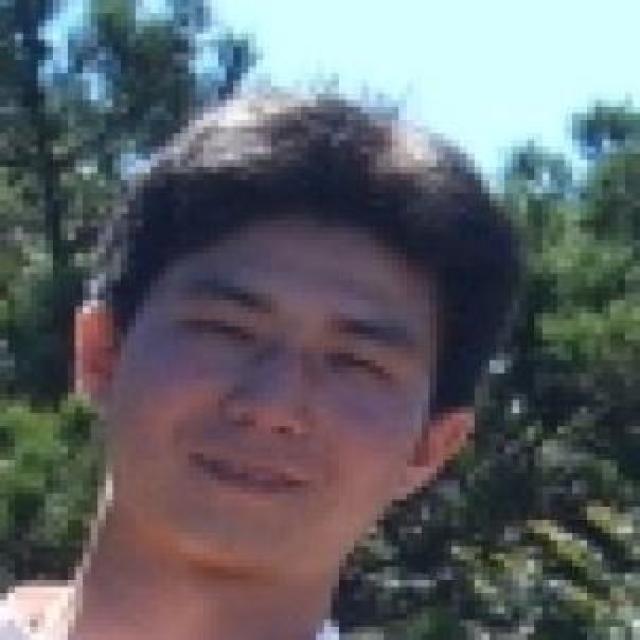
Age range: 21-44